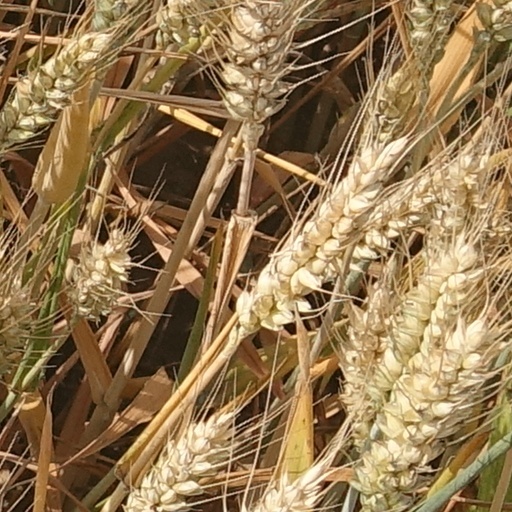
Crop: wheat